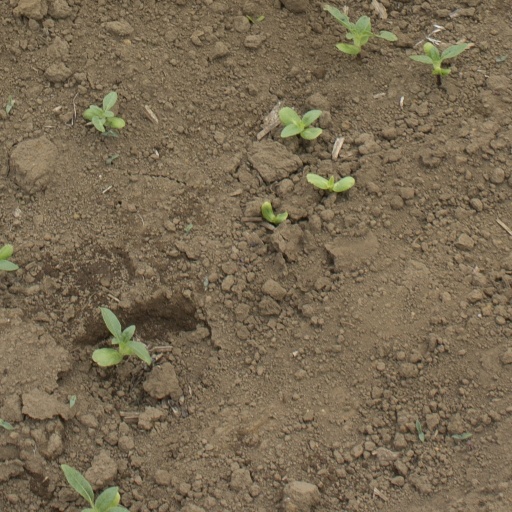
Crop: Jerusalem artichoke